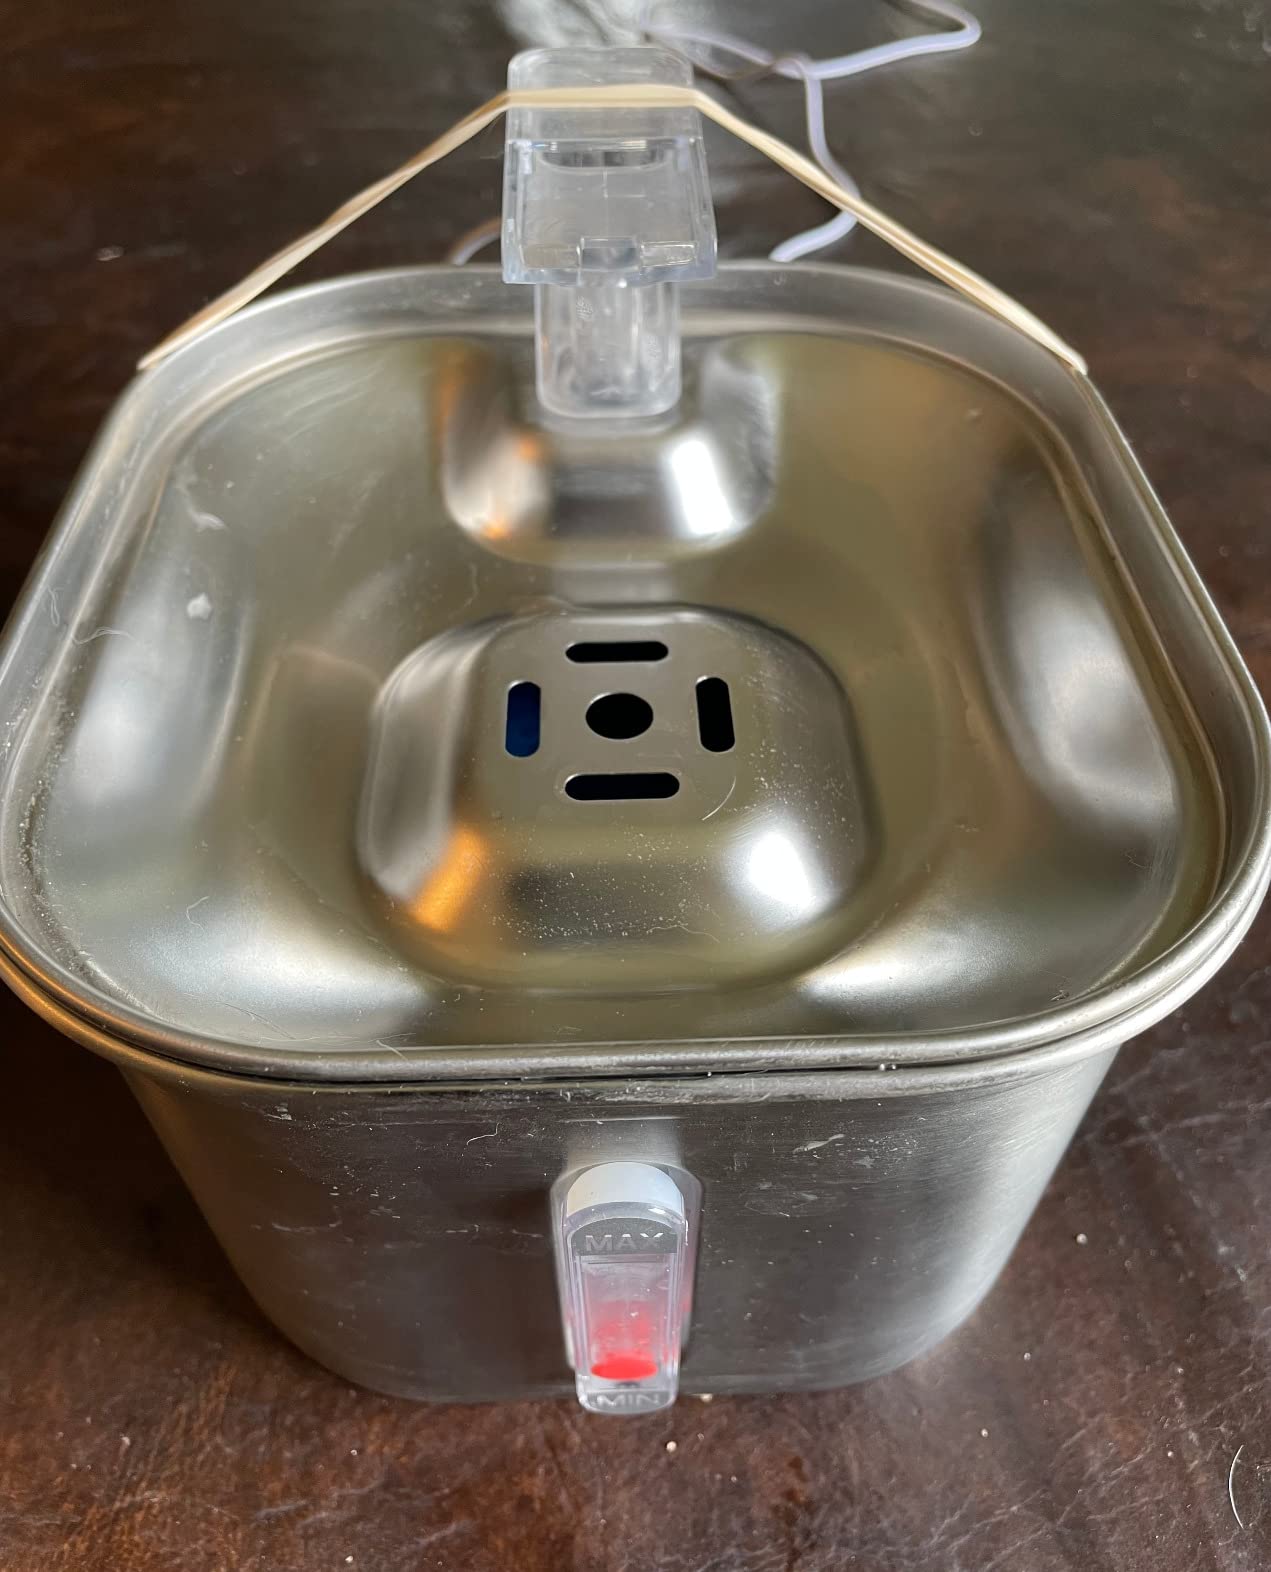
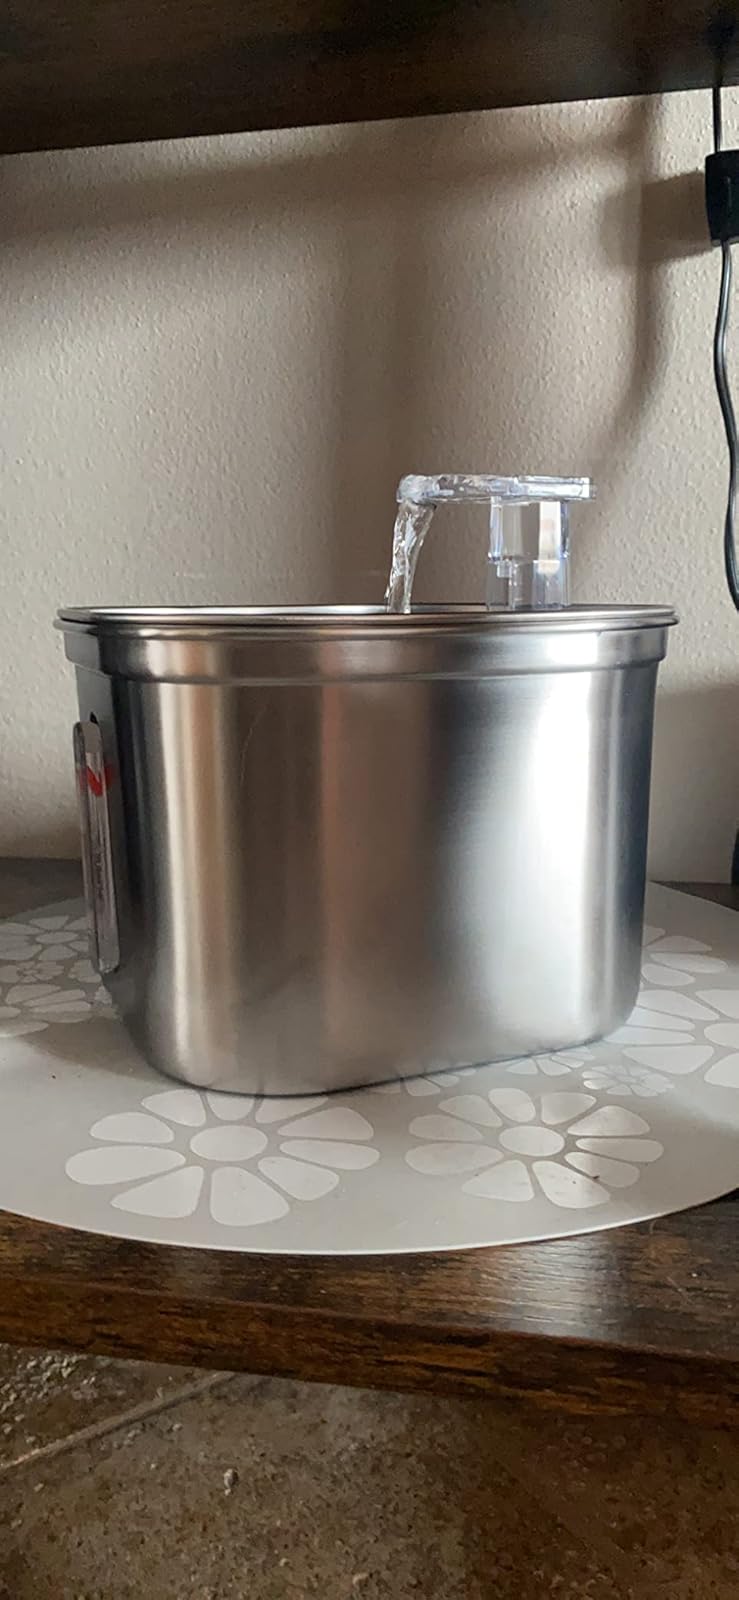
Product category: items_bowl
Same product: yes